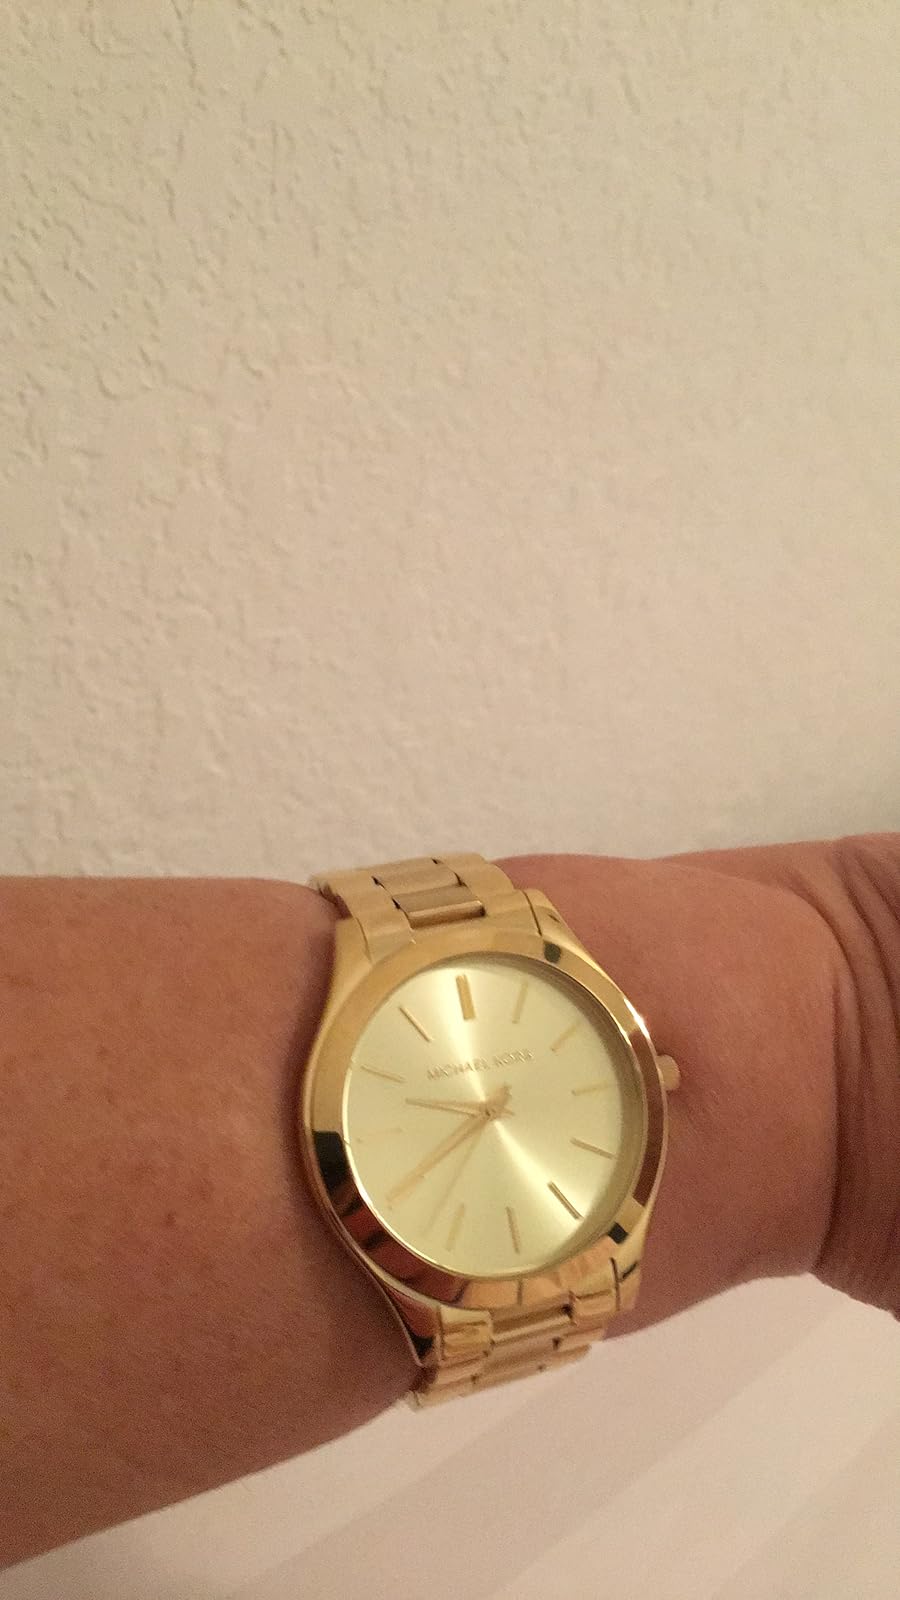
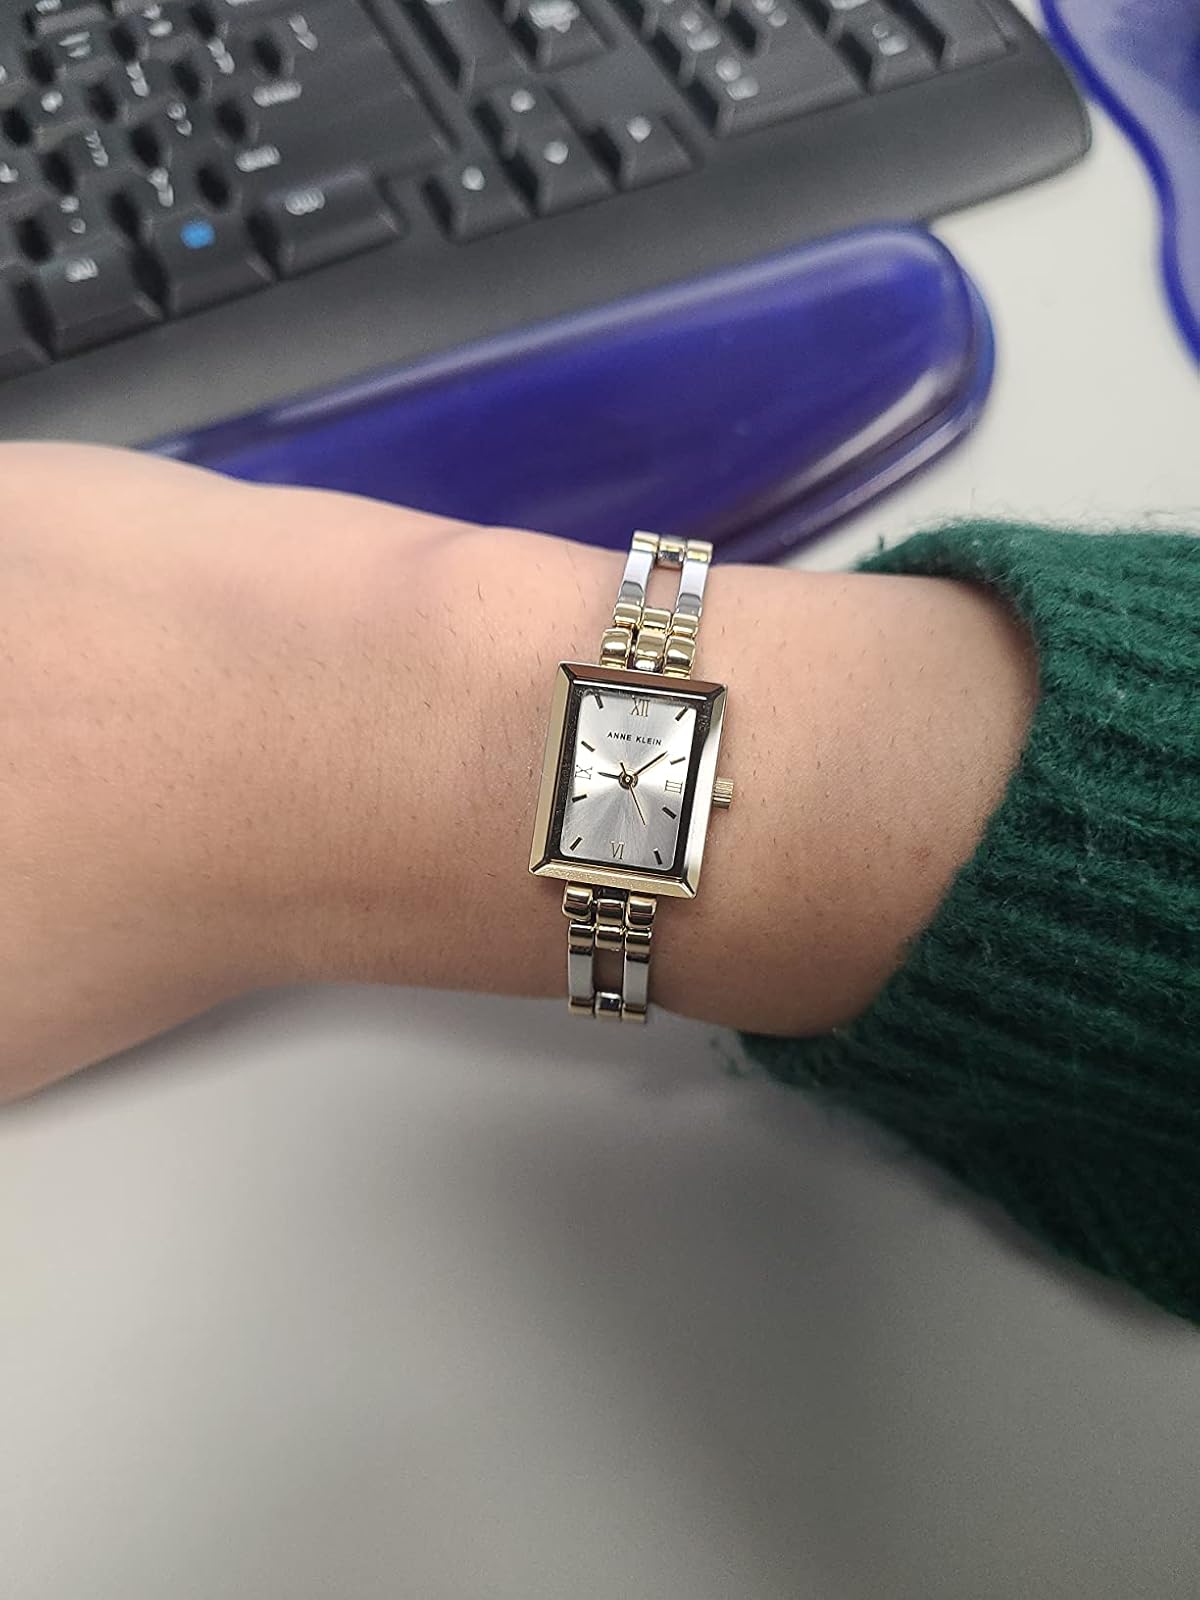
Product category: accessories_watch
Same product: no